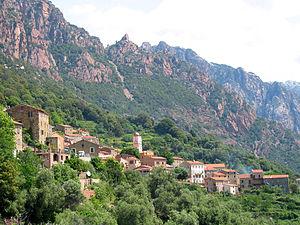
Ota, Corse-du-Sud - France , le village. Corsu: Ota Francia (Corsica suttana), u paese.
Sevinfuori est une ancienne piève de Corse. Située dans l'ouest de l'île, elle relevait de la province de Vico sur le plan civil et du diocèse de Sagone sur le plan religieux.
Ota est une commune française située dans la circonscription départementale de la Corse-du-Sud et le territoire de la collectivité de Corse. Elle appartient à l'ancienne piève de Sevinfuori, dans les Deux-Sevi.